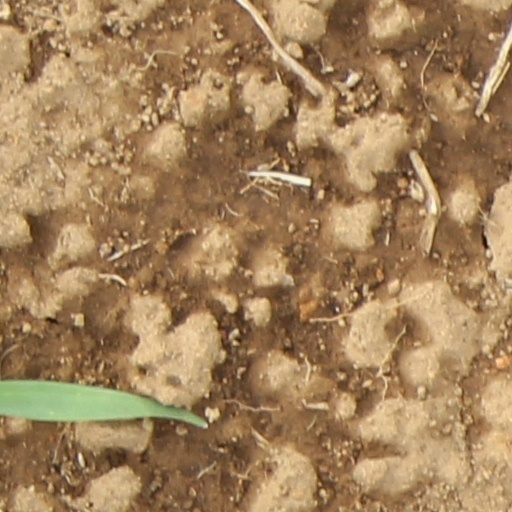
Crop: wheat